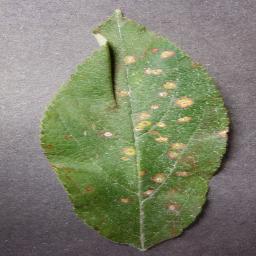
Label: Apple___Cedar_apple_rust